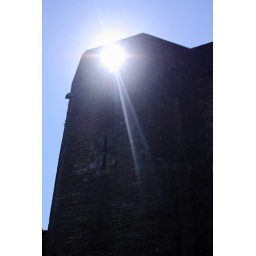
The flare of light bursting through a slit in the wall of one of the towers at the entrance